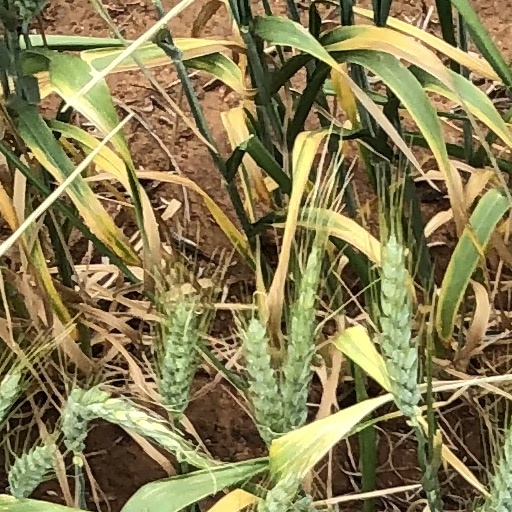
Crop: wheat